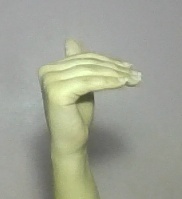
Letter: khaa